Francis W. Moore Jr.

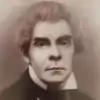

Francis W. Moore Jr. (April 20, 1808 – September 1, 1864) became the second mayor of Houston, Texas, in 1838. He was elected twice more and served as mayor of the city in three consecutive decades, the 1830s, 1840s, and 1850s. He was the co-publisher of the "Telegraph and Texas Register", a newspaper in Houston.